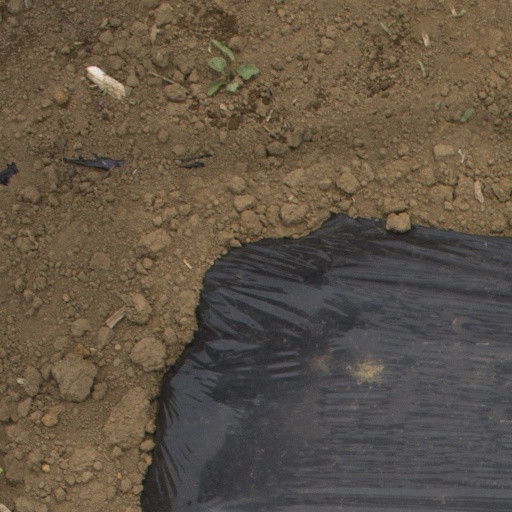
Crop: Jerusalem artichoke